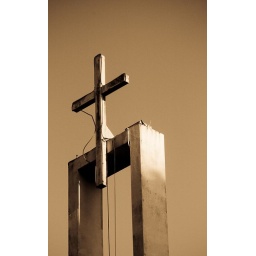
inside bus a cross crossed my eyes, hitted by morning sunshine it looks beautiful.